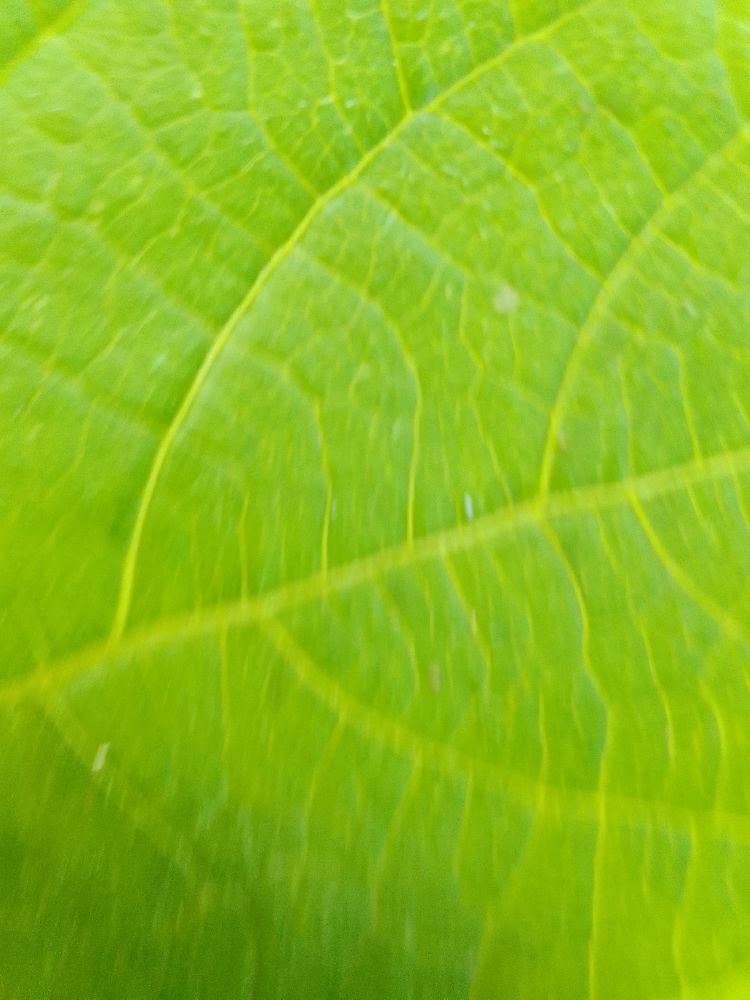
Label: healthy